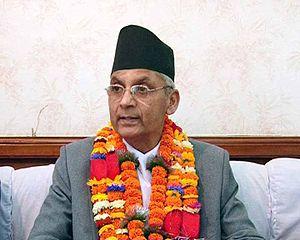
Khil Raj Regmi, né le 31 mai 1949, est un homme d'État népalais, Premier ministre par intérim du 14 mars 2013 au 11 février 2014.